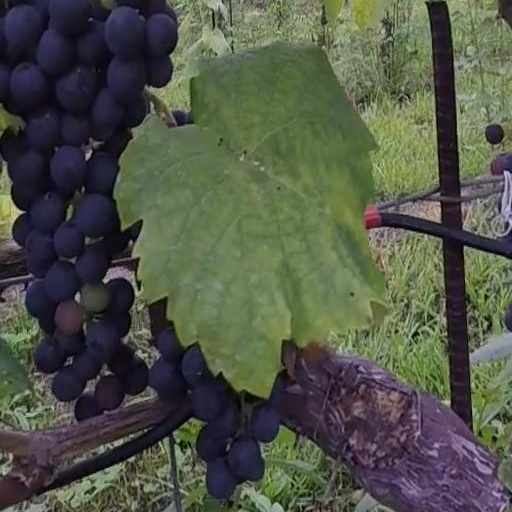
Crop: grape